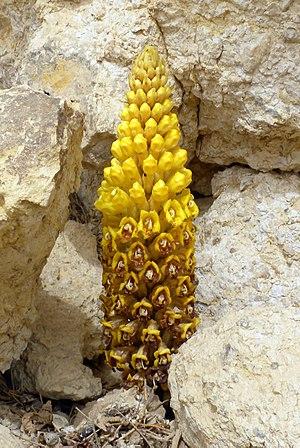
Les Orobanchacées sont une famille de plantes dicotylédones qui comprend notamment les orobanches qui parasitent de façon quasi spécifique d'autres plantes. Ce sont des plantes herbacées, à feuilles simples, alternes, plus ou moins parasites, des régions tempérées à subtropicales, surtout dans l'hémisphère nord.